Gabriel Achilier

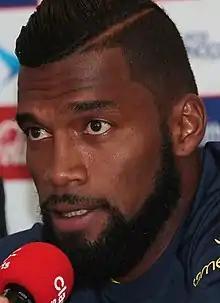
Achilier with Ecuador in 2015

Gabriel Eduardo Achilier Zurita (born March 24, 1985) is an Ecuadorian professional footballer who plays for Orense in the Liga PRO Ecuador as a centre-back.